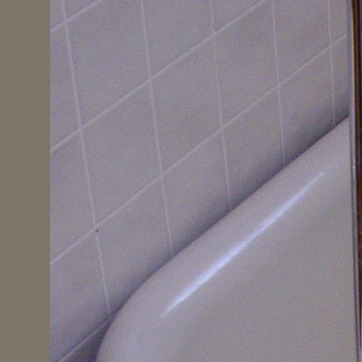
Material: tile